Aircraft spotting

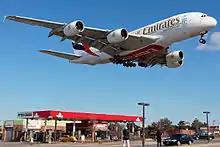
Spotters photographing an Emirates Airbus A380 on descent to Toronto Pearson International Airport (March 2014).

Other features include the speed, cockpit placement, colour scheme or special equipment that changes the silhouette of the aircraft. Taken together these traits will enable the identification of an aircraft. If the observer is familiar with the airfield being used by the aircraft and its normal traffic patterns, they are more likely to leap quickly to a decision about the aircraft's identity – they may have seen the same type of aircraft from the same angle many times. This is particularly prevalent if the aircraft spotter is spotting commercial aircraft, operated by airlines that have a limited fleet.